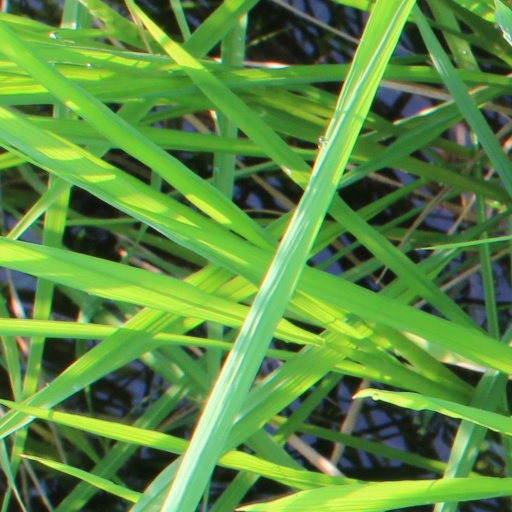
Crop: rice